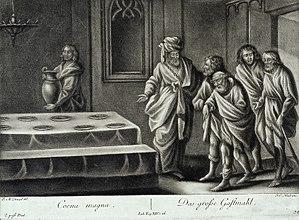
Johann Elias Haid ou Hayd, né en 1739 à Augsbourg où il est mort le 5 avril 1809, est un graveur sur cuivre et en manière noire, ainsi que portraitiste et éditeur allemand. Il est le fils du graveur et éditeur Johann Jacob Haid.